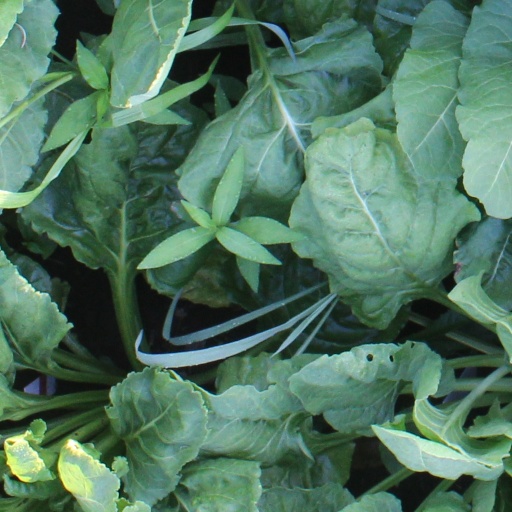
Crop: sugar beet